Molinillo (whisk)

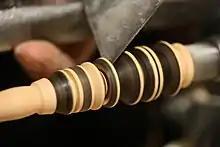
Artisan working a molinillo on a wood lathe

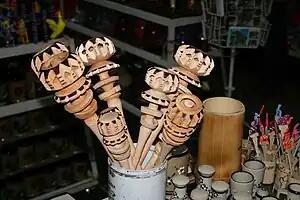
Molinillos for sale in Oaxaca, Mexico

A molinillo is a traditional turned wood whisk used in Latin America, as well as the Philippines, where it is also called a "batirol" or "batidor". Its use is principally for the preparation of hot beverages such as hot chocolate, "atole", "cacao", and "champurrado". The molinillo is held between the palms and rotated by rubbing the palms together; this rotation creates the froth in the drink. This process is the subject of a popular children's nursery rhyme in Mexico.